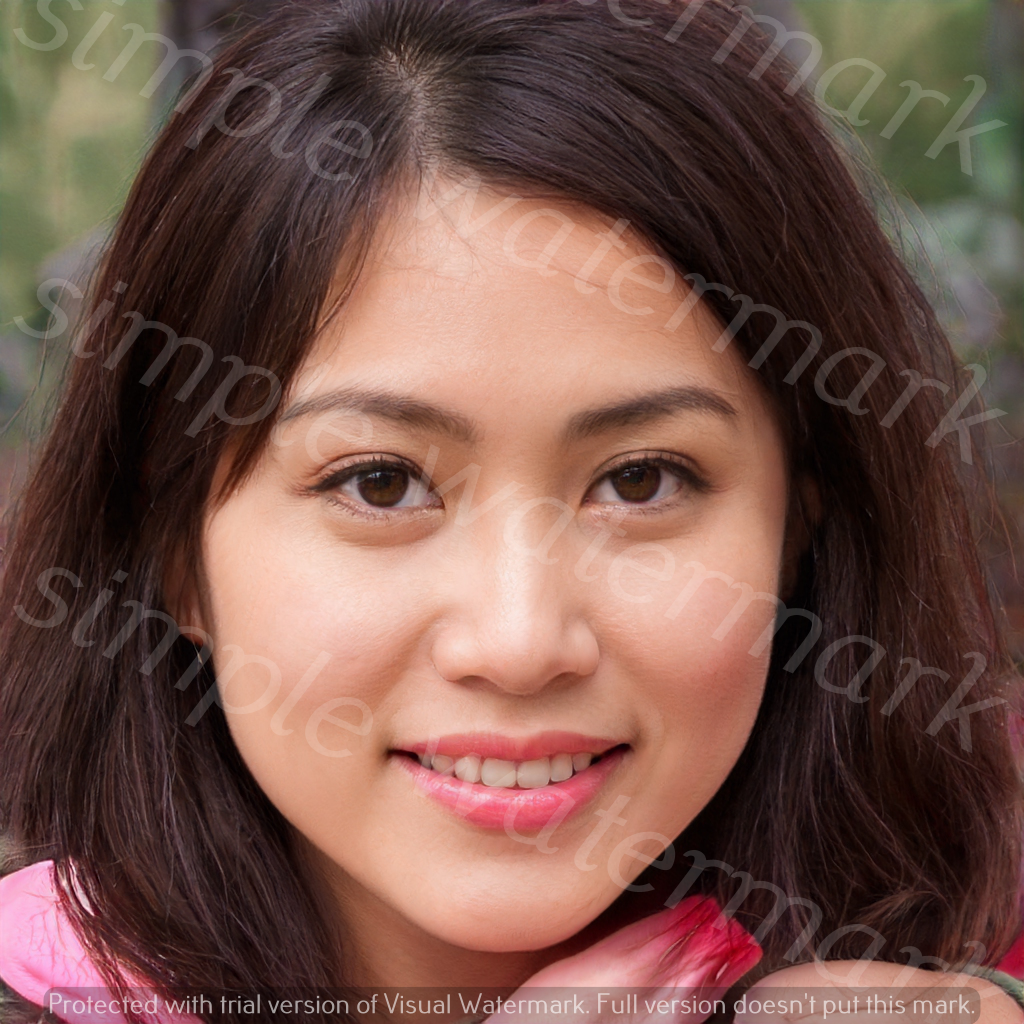
Label: Watermark